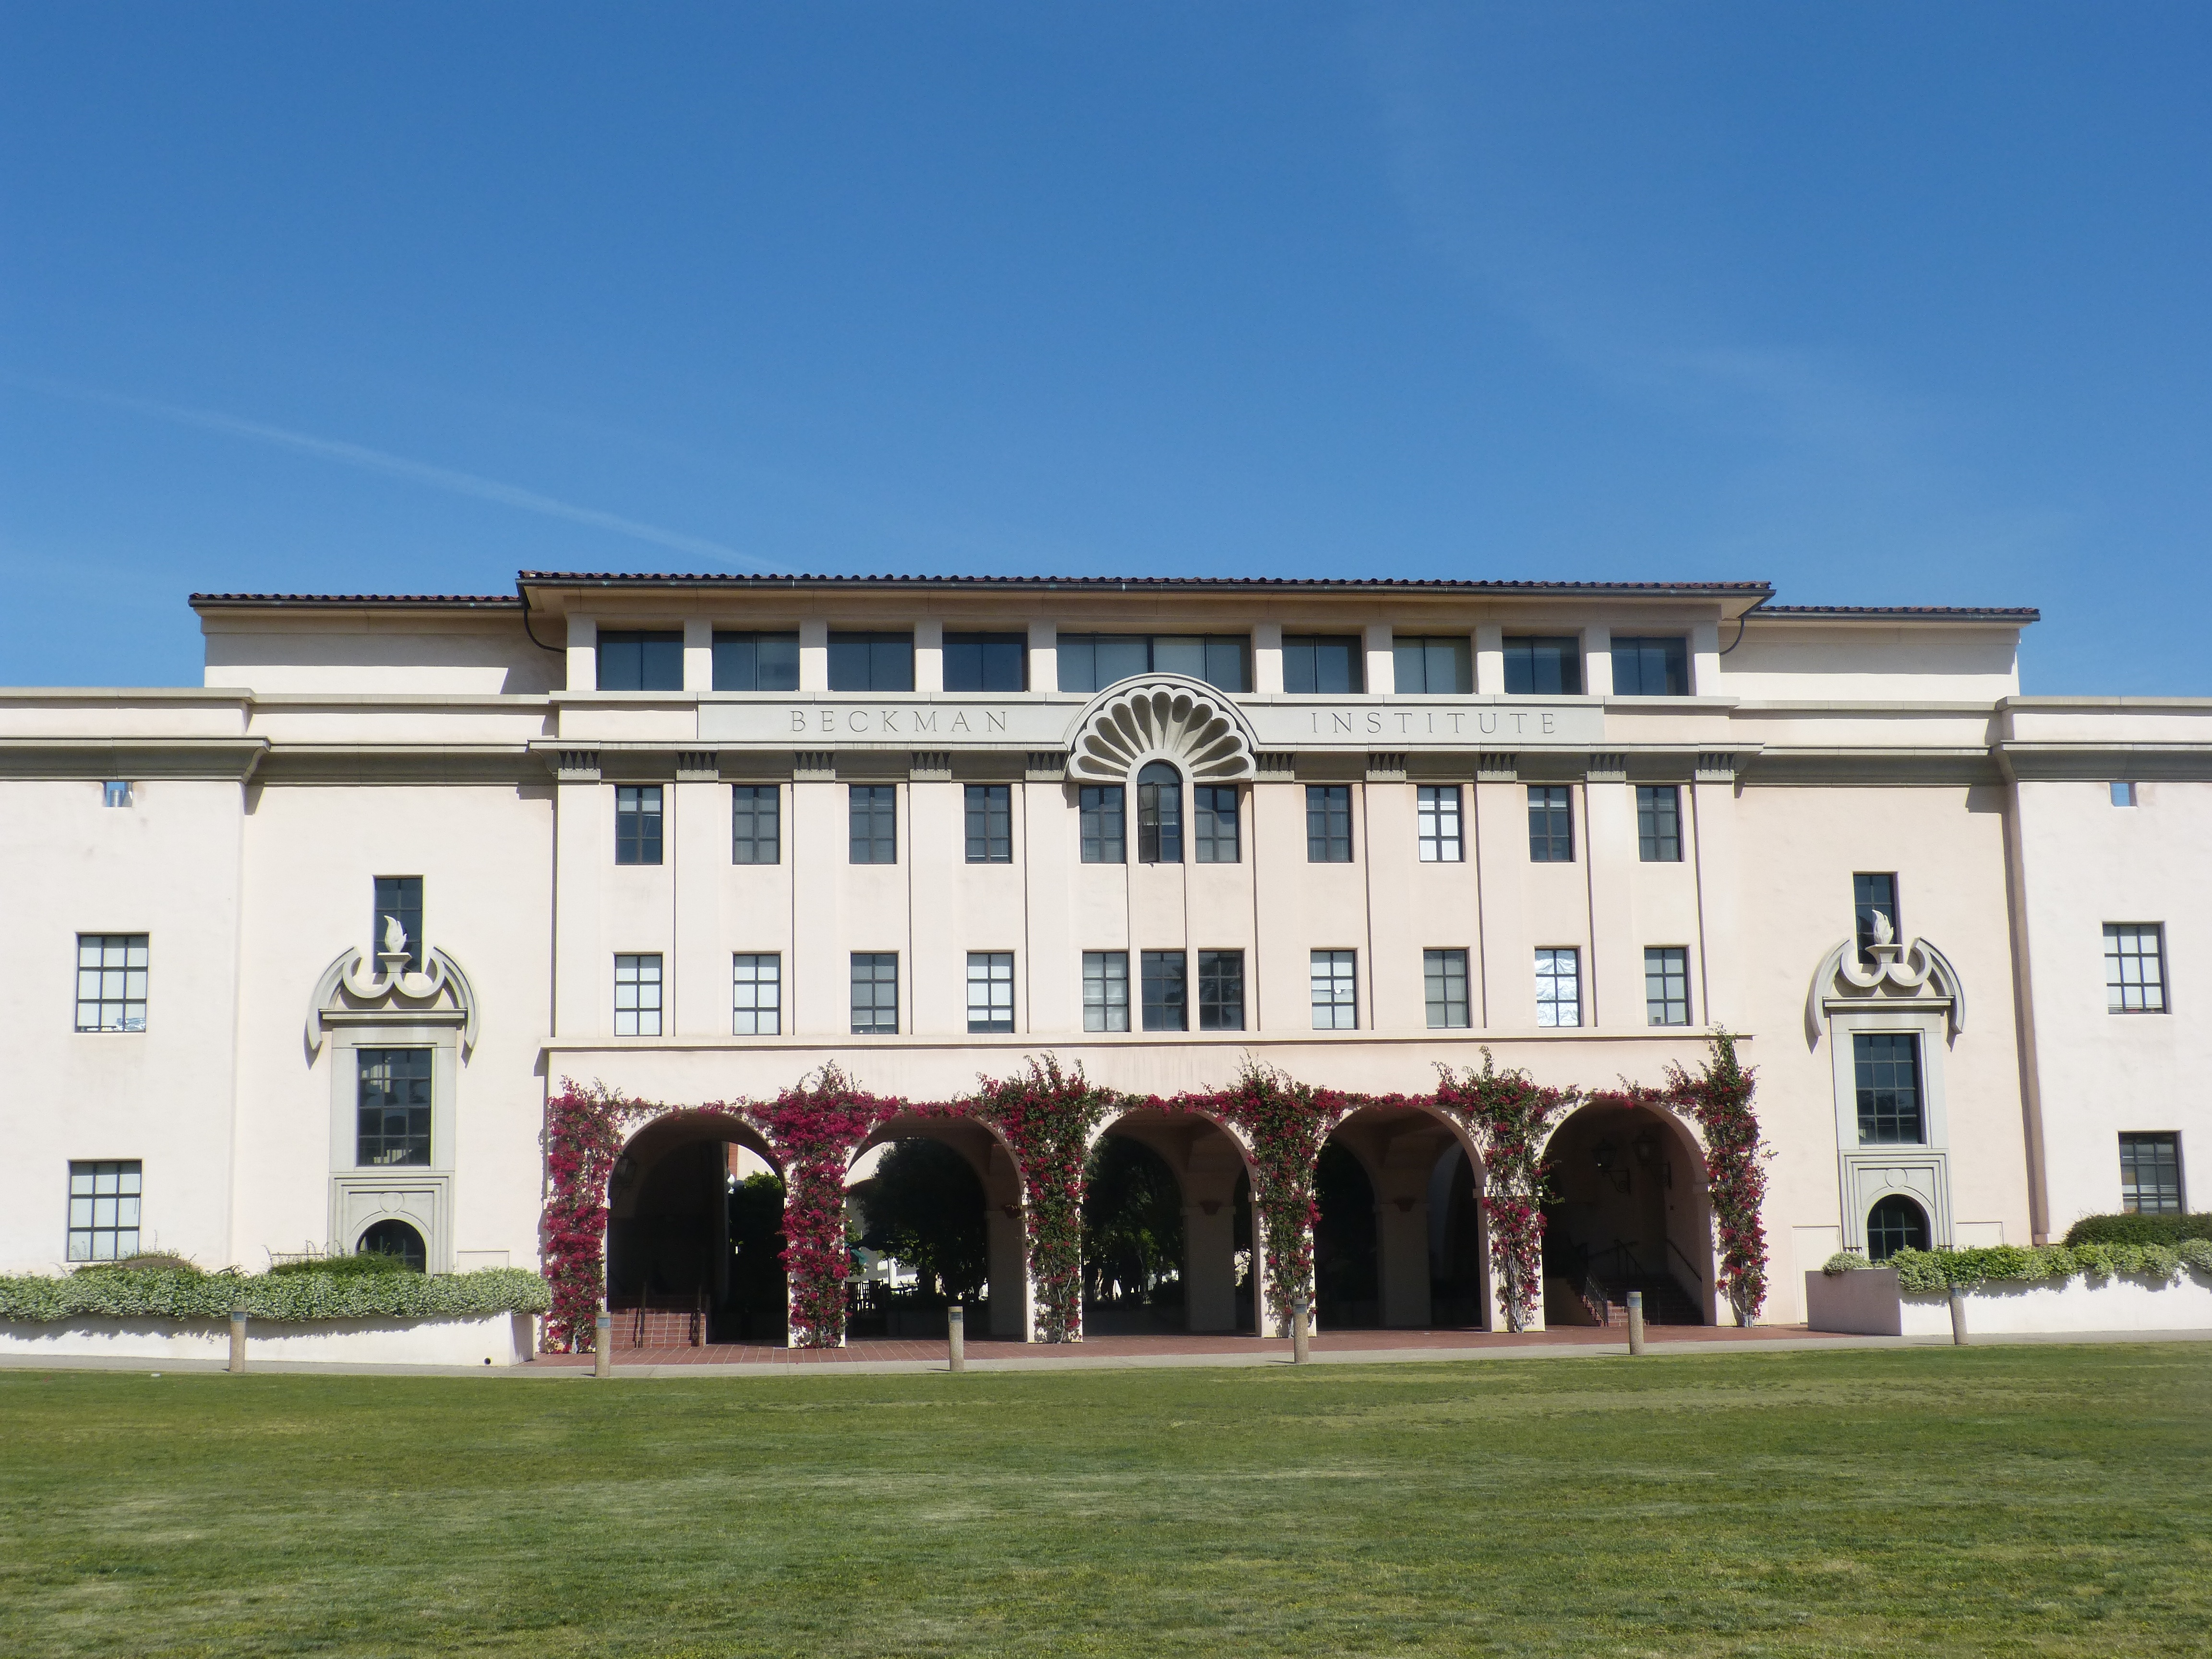
architecture, structure, building, palace, facade, property, california, university, school, campus, estate, pasadena, school building, caltech, cal tech, beckman institute, higher learning